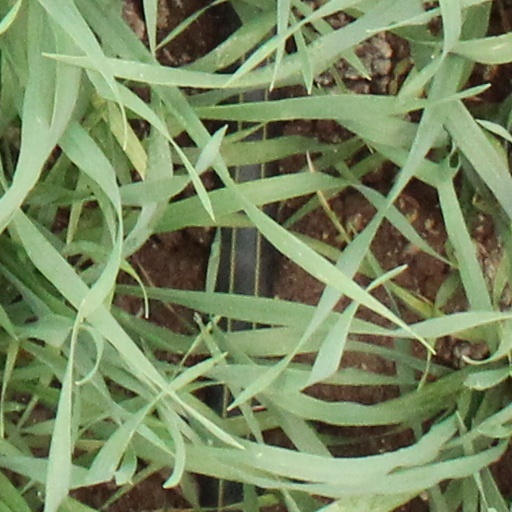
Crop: wheat